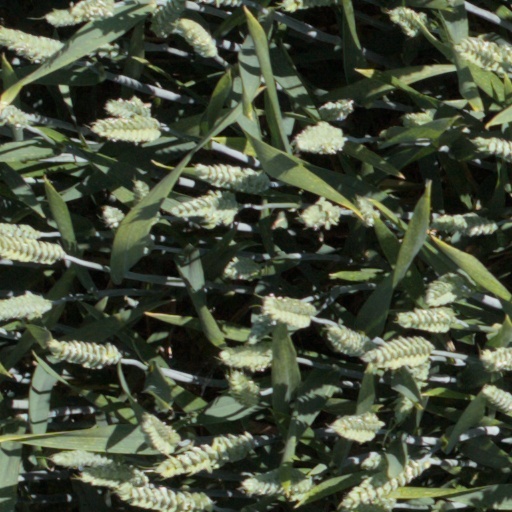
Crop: wheat